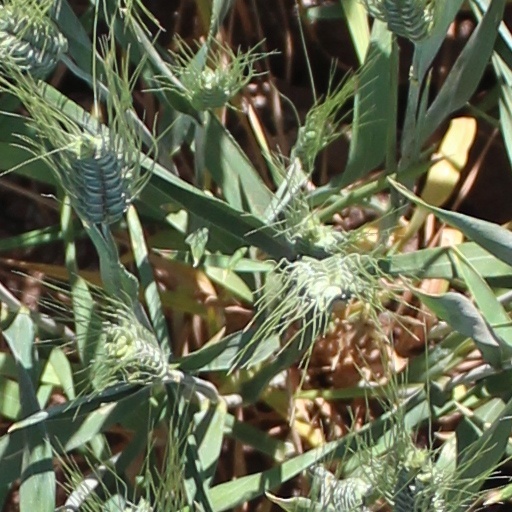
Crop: wheat